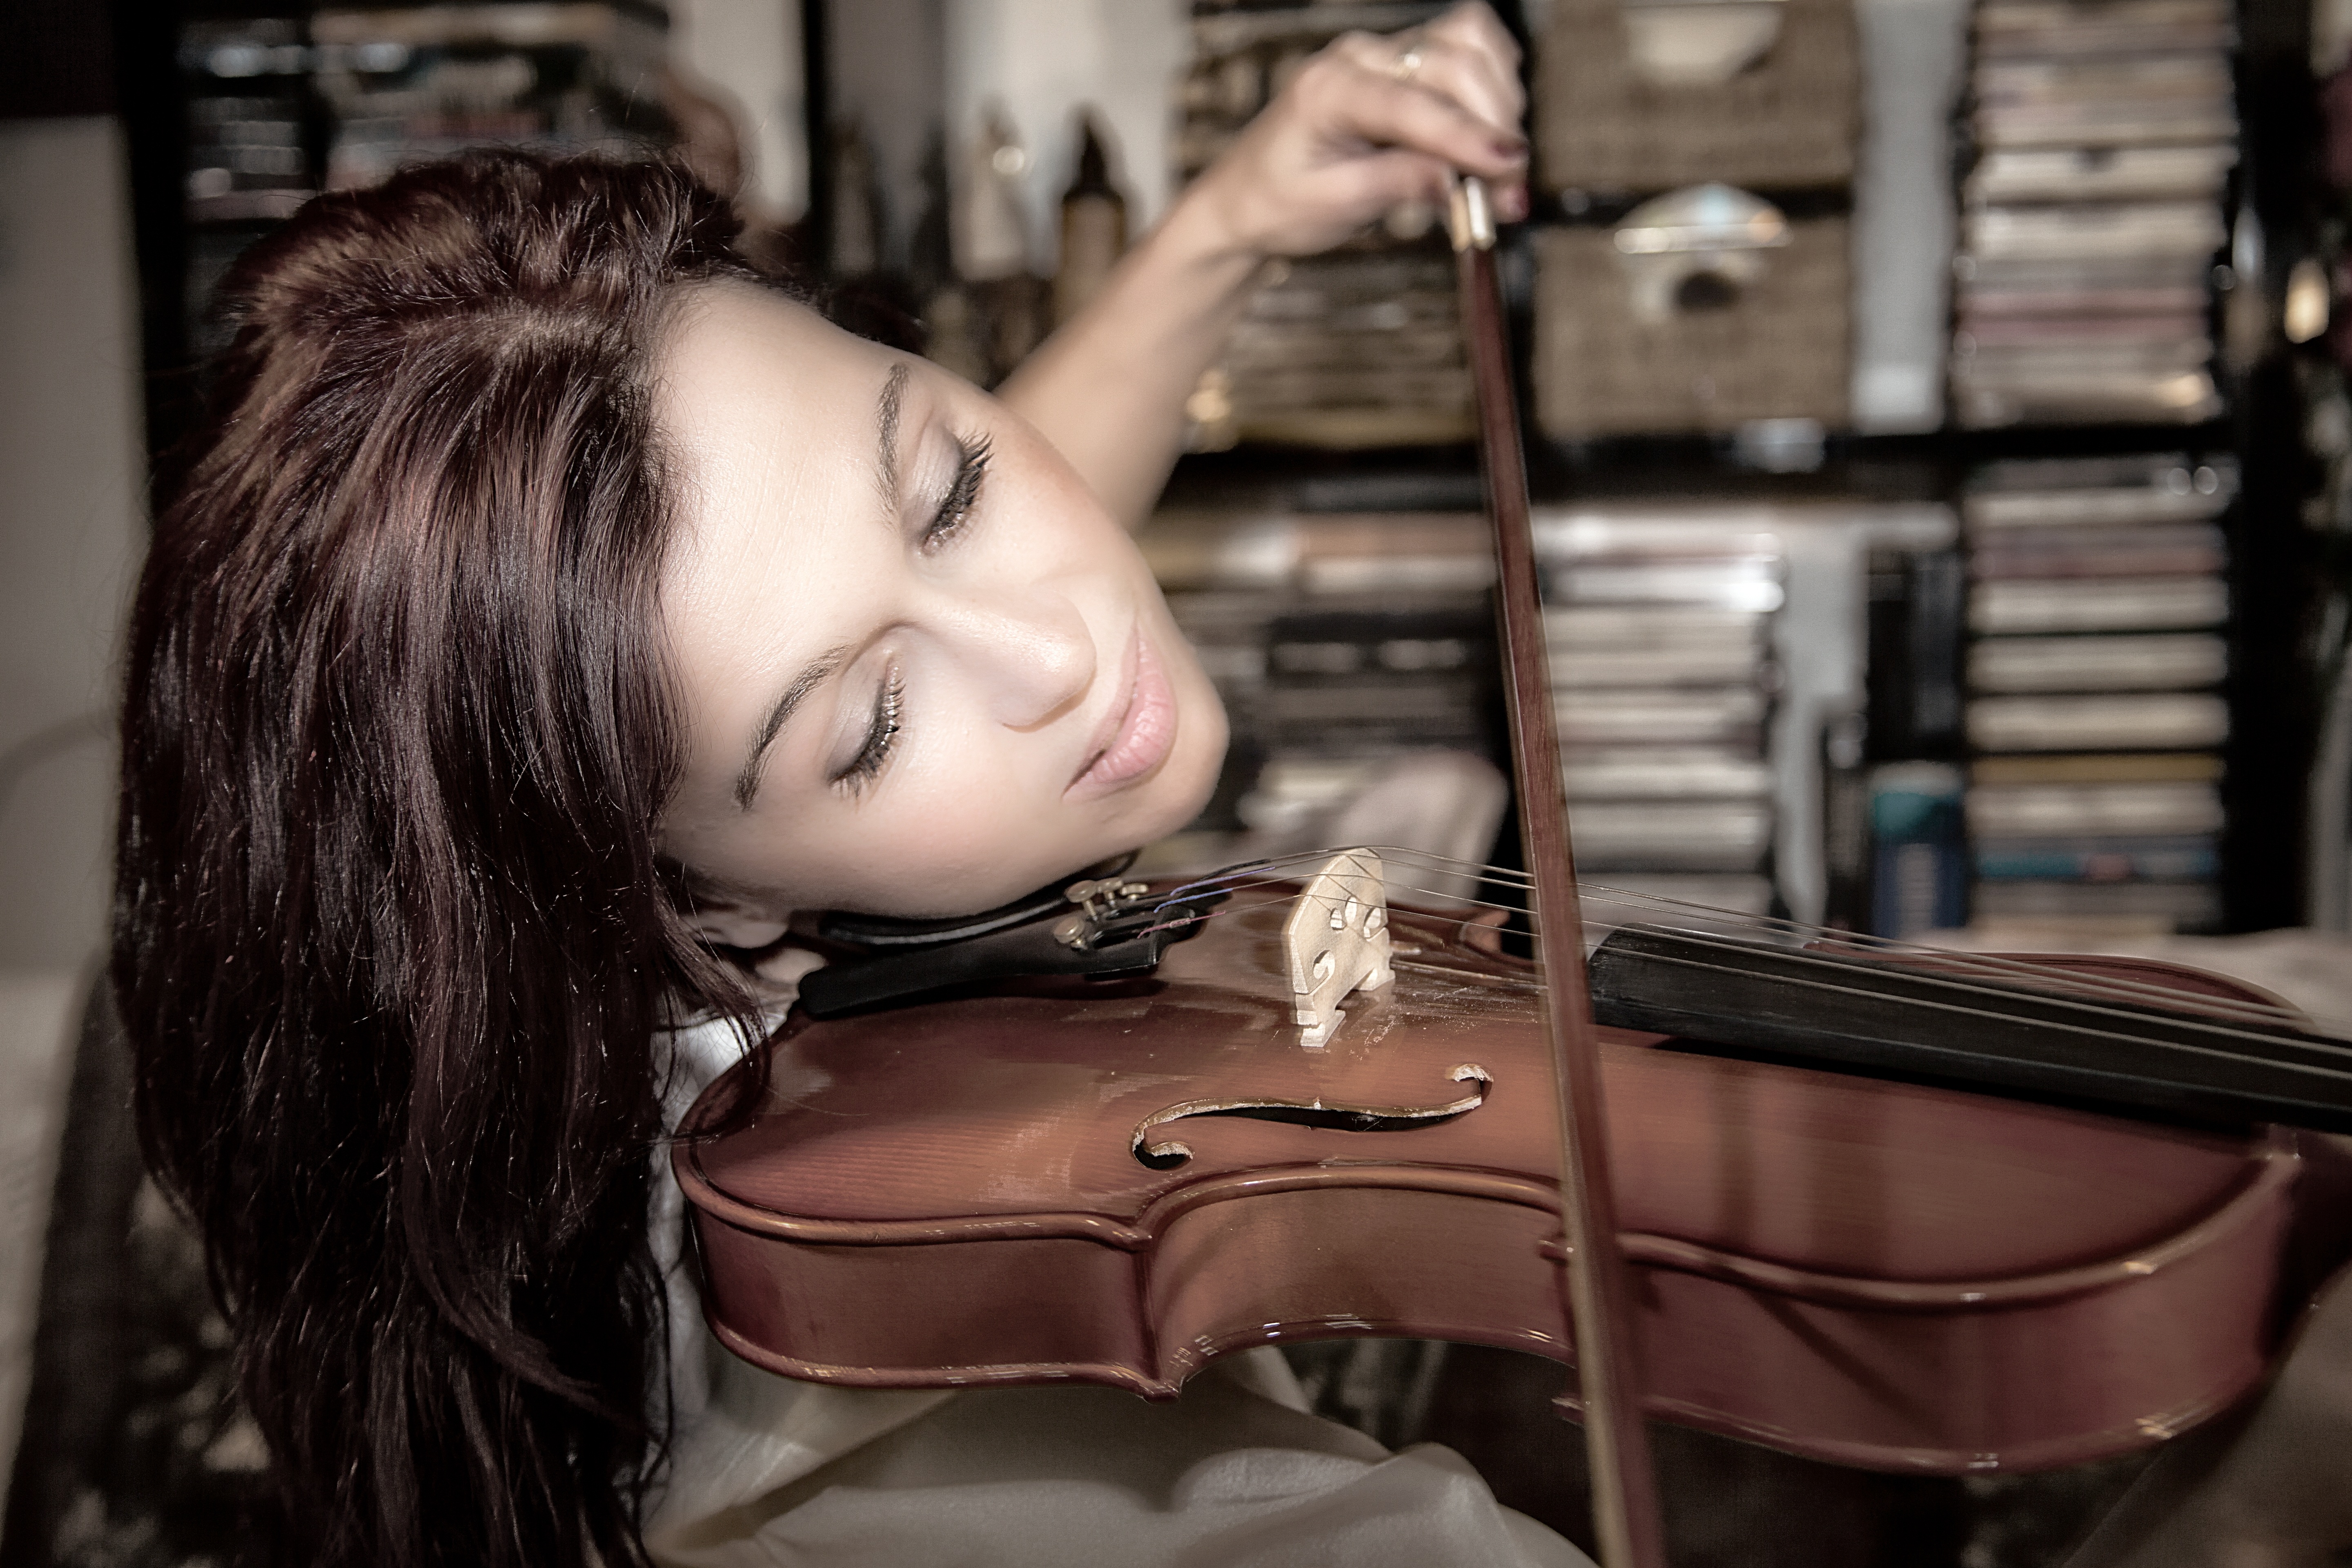
person, girl, woman, hair, portrait, model, fashion, lady, hairstyle, violin, glasses, singing, beauty, beautiful, sexy, elegant, pretty, young woman, interaction, photo shoot, portrait photography